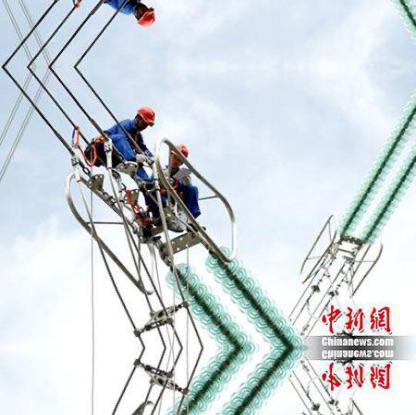
Objects in the image:
label: helmet
label: helmet
label: helmet